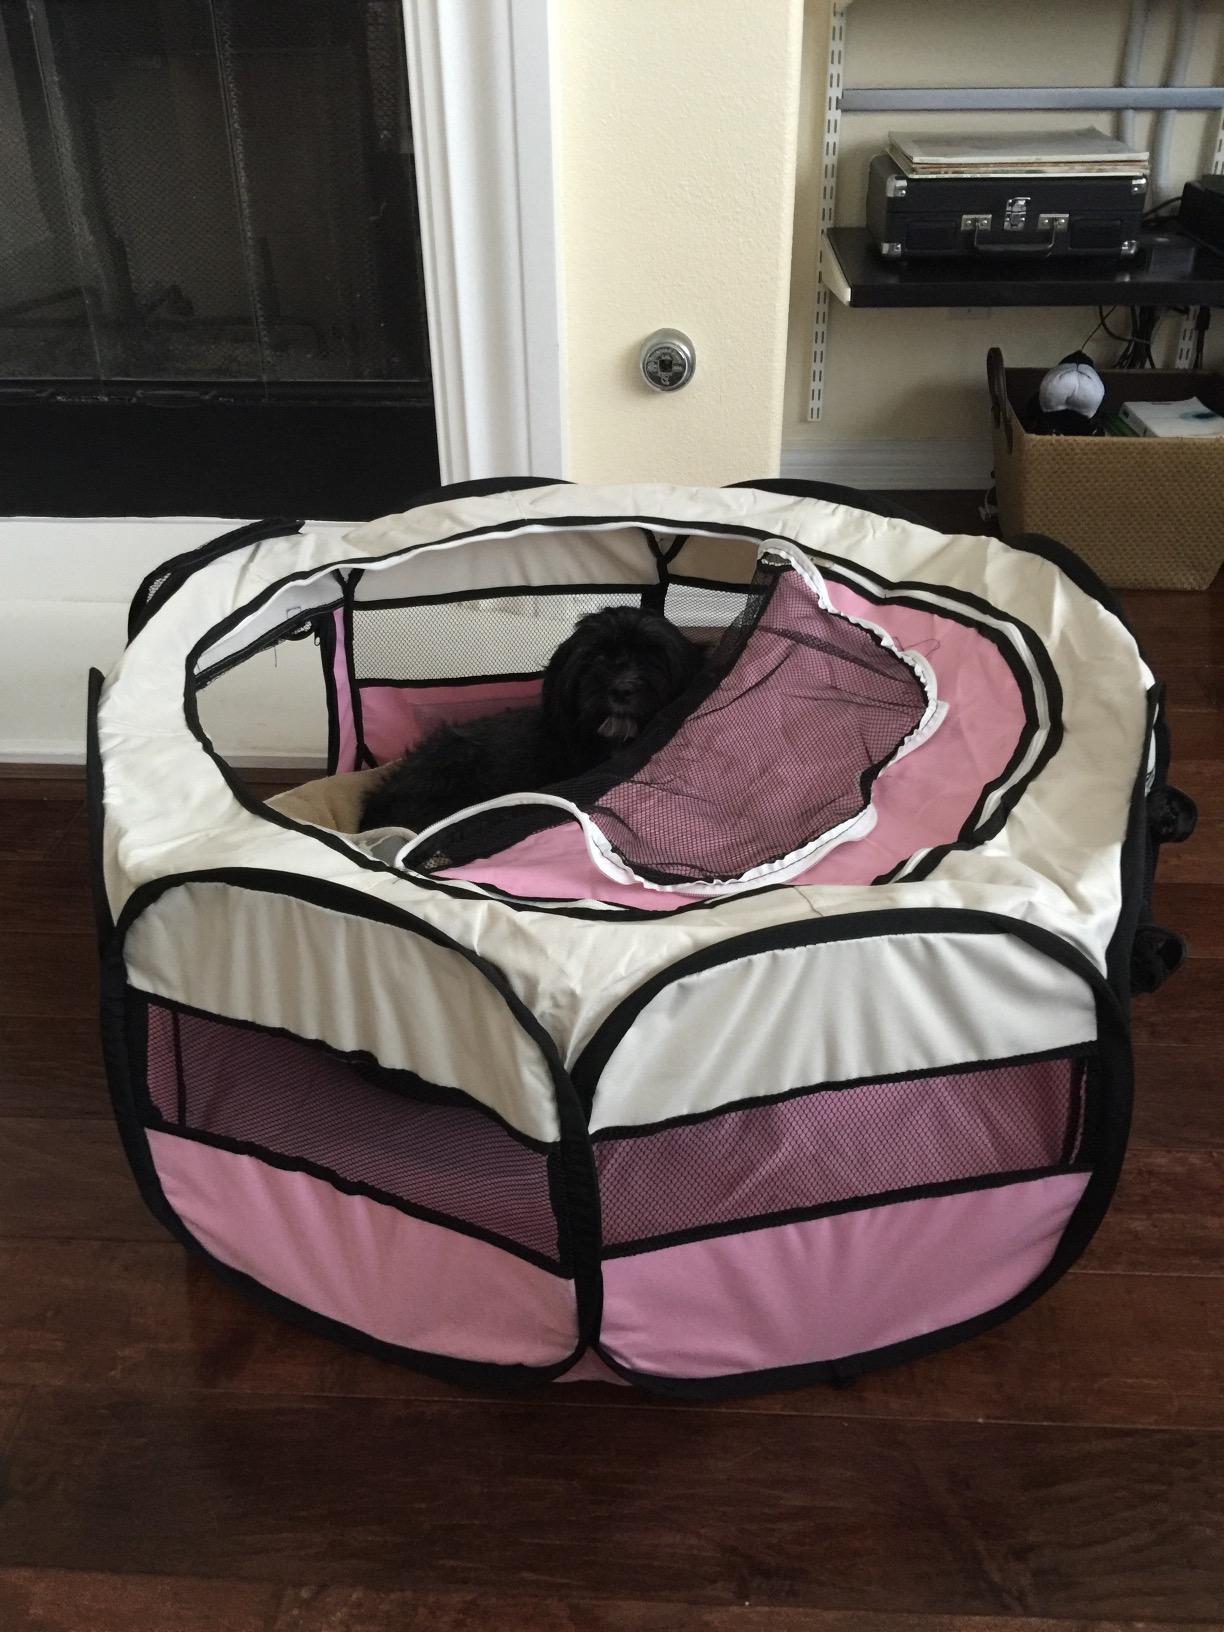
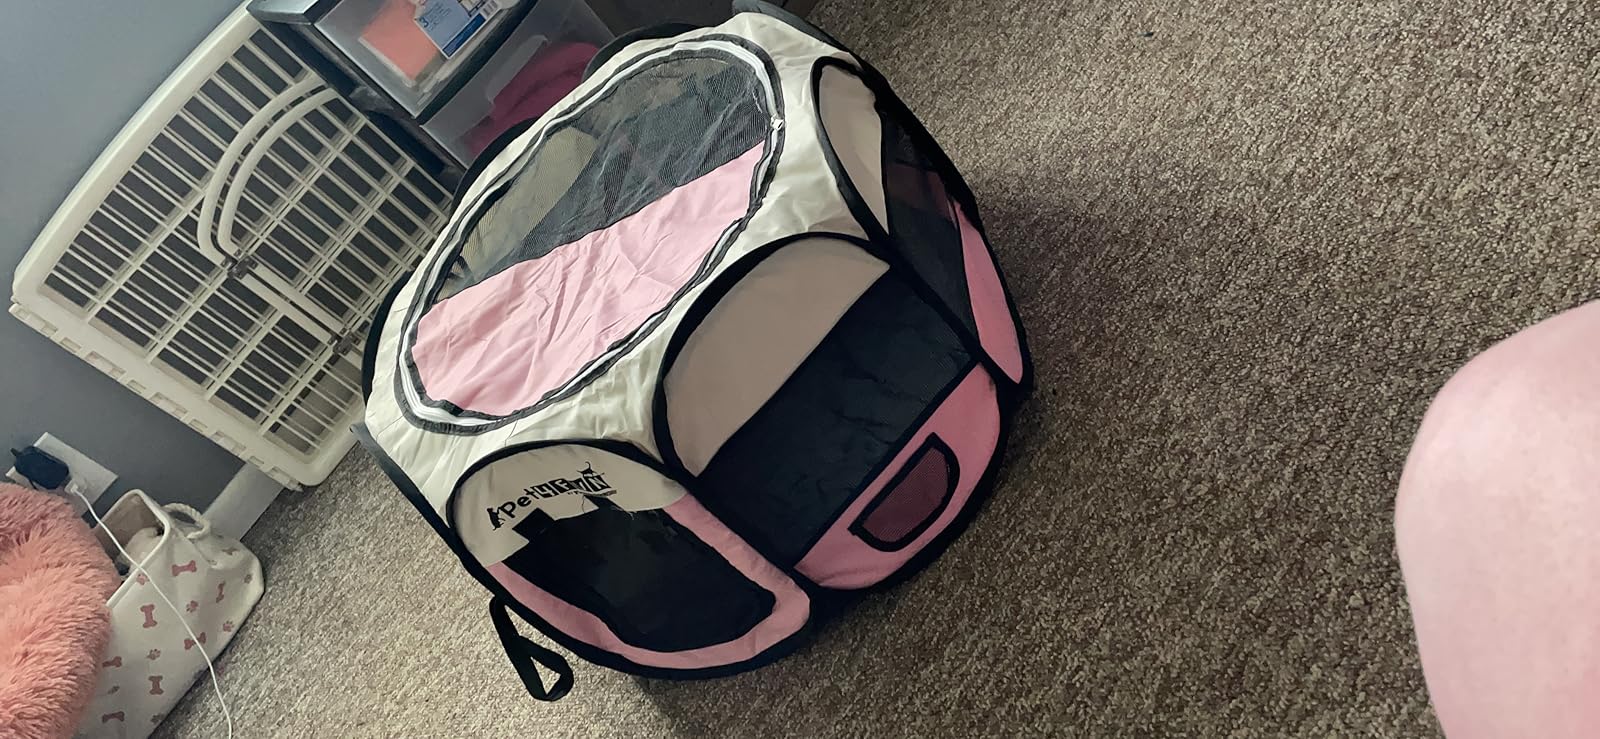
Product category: items_kennel
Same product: yes